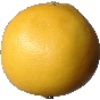
Label: Grapefruit White 1